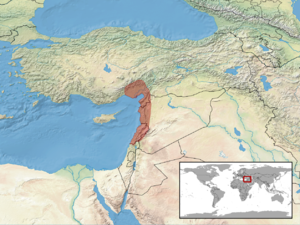
Eirenis levantinus est une espèce de serpents de la famille des Colubridae.